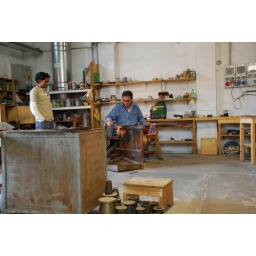
A glass horse being made in all of 2 or 3 minutes